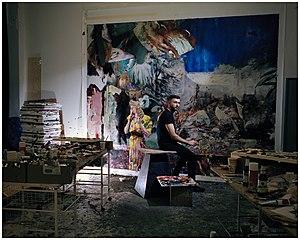
Adrian Ghenie, né le 13 août 1977 à Baia Mare, est un peintre roumain.